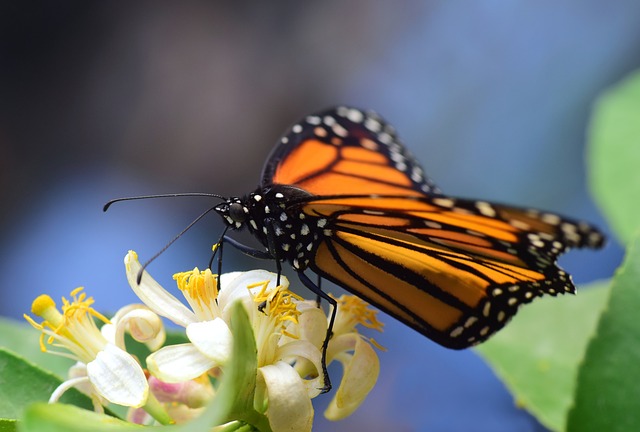
Label: butterfly